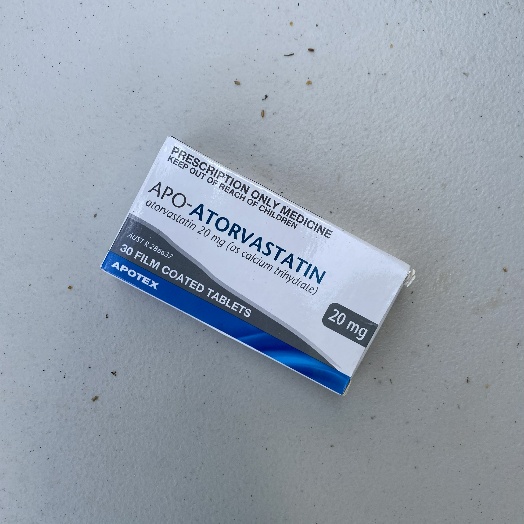
Label: Cardboard